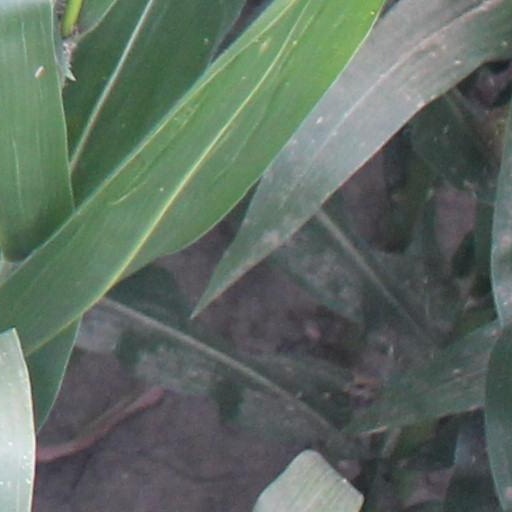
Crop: maize; corn